Manchester

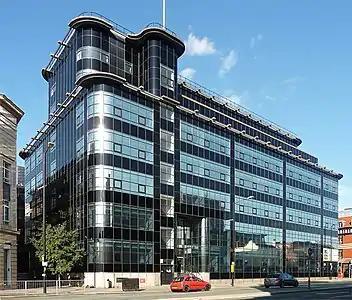
The 1930s Art Deco Express Building on Great Ancoats Street, a remnant of Britain's "second Fleet Street"

The municipally owned Manchester Art Gallery in Mosley Street houses a permanent collection of European painting and one of Britain's main collections of Pre-Raphaelite paintings. In the south of the city, the Whitworth Art Gallery displays modern art, sculpture and textiles and was voted Museum of the Year in 2015. The work of Stretford-born painter , known for "matchstick" paintings of industrial Manchester and Salford, can be seen in the City and Whitworth Manchester galleries, and at the Lowry art centre in Salford Quays (in the neighbouring borough of Salford), which devotes a large permanent exhibition to his works.